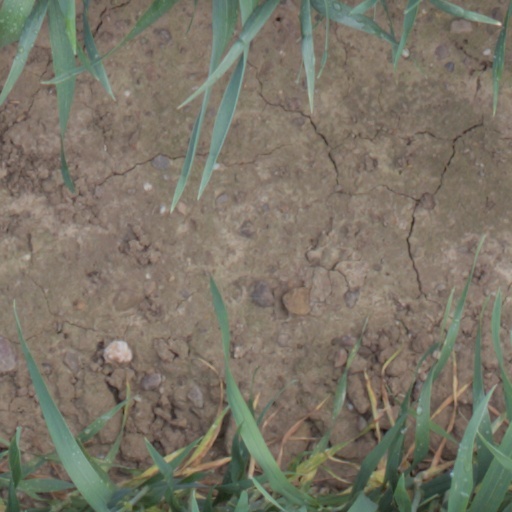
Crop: wheat